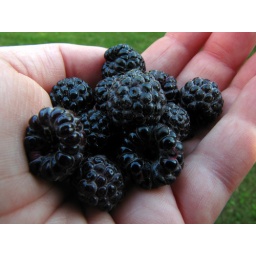
A little harvest of black raspberries from across the fence around my yard.